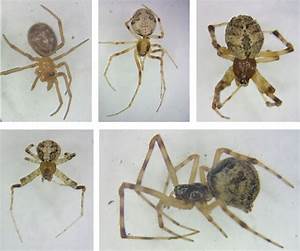
Label: ragno